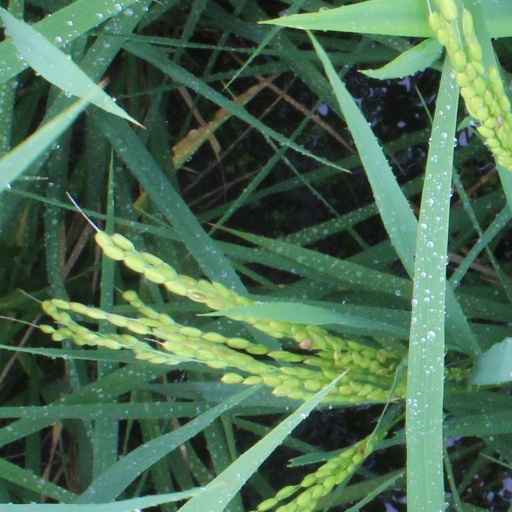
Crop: rice